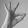
ASL letter: F